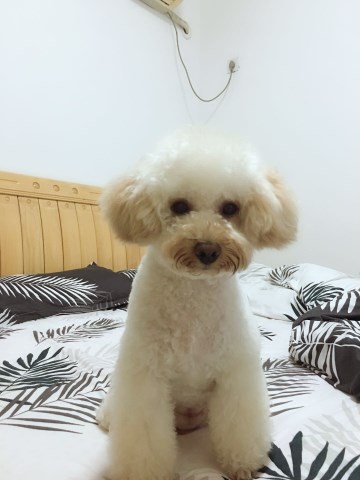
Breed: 2925-n000114-toy_poodle